Cream gene

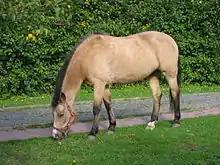
Buckskin New Forest Pony

The cream locus is on exon 2 of the "SLC45A2" gene; a single nucleotide polymorphism results in an aspartic acid-to-asparagine substitution (N153D). The DNA test offered by various laboratories detects this mutation. The "SLC45A2" gene encodes a protein illustrated to have roles in melanogenesis in humans, mice, and medaka. Mice affected by a condition homologous to cream exhibit irregularly shaped melanosomes, which are the organelles within melanocytes that directly produce pigment.